Ed Lee

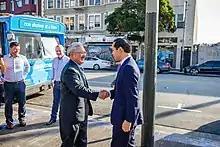
Lee with United States Secretary of Housing and Urban Development Julian Castro in 2015

In 2012, Lee proposed the creation of a Housing Trust Fund, which would generate between $20 million and $50 million of funding for affordable and middle class housing per year for thirty years. In 2014, Lee and David Chiu, the president of the board of supervisors, announced the creation of the Ellis Act Housing Preference Program, which would help people evicted from their homes by landlords using the Ellis Act. That year, Lee pledged to construct 30,000 new and rehabilitated homes throughout the city by 2020, with half available to low, working and middle income San Franciscans, and launched a small site acquisition program to fund the purchase and stabilization of multi-family rental buildings in neighborhoods that are susceptible to evictions and rising rents. Lee sponsored a $310 million bond measure to pay for housing for the November 2015 general election, which passed. In 2017, Lee approved a $44 million project to build affordable housing for teachers.